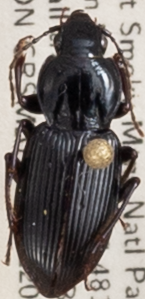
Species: Pterostichus mutus
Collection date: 2022-05-24
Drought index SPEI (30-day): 0.302
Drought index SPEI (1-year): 0.662
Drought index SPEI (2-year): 1.34